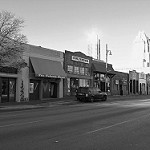
Label: B & W